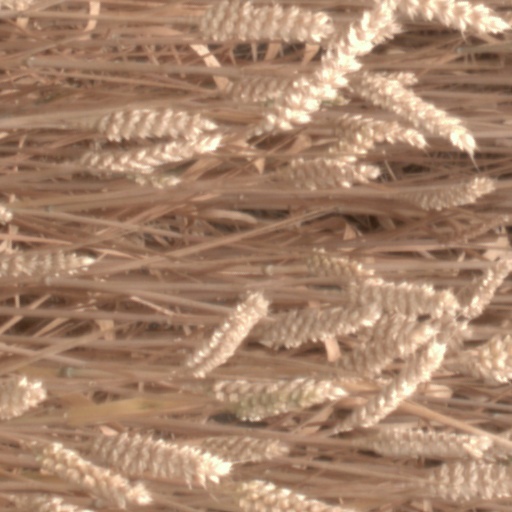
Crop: wheat